2008 Toronto Argonauts season

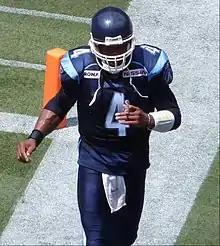
Quarterback Kerry Joseph jogs offs the Rogers Centre field

Toronto started the season off well, winning against the Blue Bombers 23–16, but after that they compiled a 2–5 record the next 7 games. After the Bye week, everything went downhill, they won only one game and lost 9 start to finish the season 4–14 and missed the playoffs.